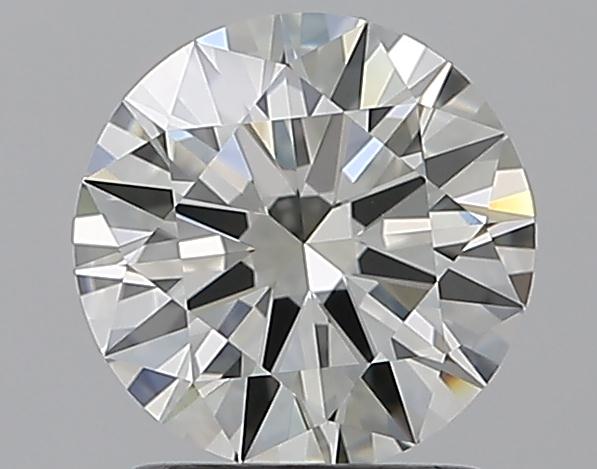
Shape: round
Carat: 1.32
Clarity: VVS2
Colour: K
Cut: EX
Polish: EX
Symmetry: EX
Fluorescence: M
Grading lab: GIA
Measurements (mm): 7.15 x 7.18 x 4.25